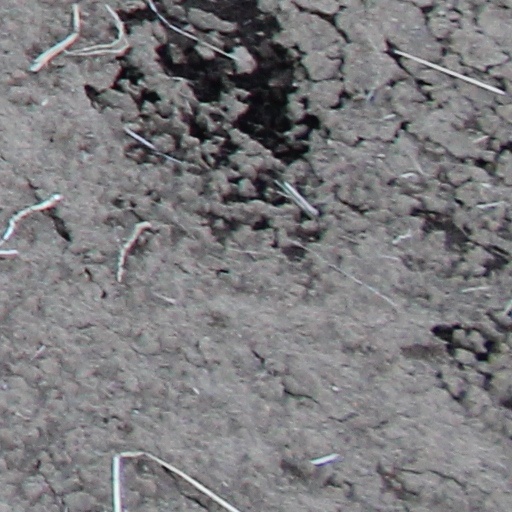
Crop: wheat